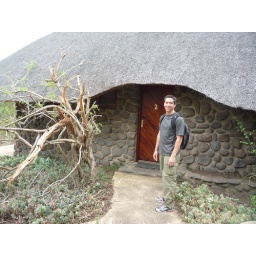
the night before our arrival, an elephant had eaten the tree in front of our hut